Visit of Jung Bahadur Rana to Europe

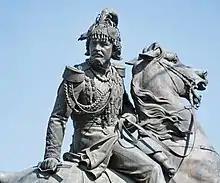
Statue of Jung Bahadur

The journey to Europe started on 4 Magh 1906 BS (January, 1850) from Kathmandu. They took the route of Chisapani to cross the border. On the way, Jung Bahadur captured four elephants, as well as killing four tigers and some deer. From Chisapani, they reached Kadarawana Gadhi where Jung Bahadur gave gifts to the local peasants. He crossed the border of present-day India and camped in the village of Dhaka. On the seventh day of his journey, he reached Patna.